Colors Straight Up

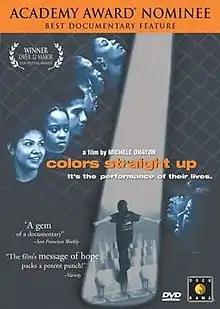
DVD cover

Colors Straight Up is a 1997 American documentary film directed by Michèle Ohayon about the non-profit organization Colors United, which teaches drama to inner city youth. The film depicts the creation of a musical called "Watts Side Story". It was nominated for an Academy Award for Best Documentary Feature.